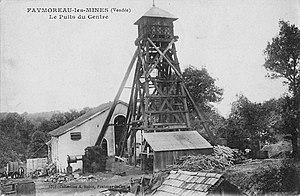
Le puits du Centre du bassin houiller de Faymoreau (Vendée, France).
Le bassin houiller de Faymoreau est un bassin houiller situé dans la commune de Faymoreau et les communes voisines en Vendée, dans l'ouest de la France.